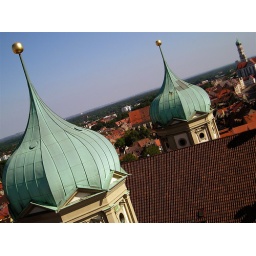
Three towers as seen from a clock tower in Augsburg, Germany.